Tchaikazan River

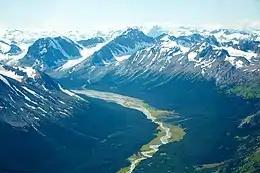
Aerial view of Tchaikazan River

The Tchaikazan River is an important tributary of the Taseko River in the Chilcotin District of the Central Interior of British Columbia, flowing into it from the southwest at the narrows of the Taseko Lakes from its source on the north flank of Mount Monmouth. The river's course is ~35 km in length.